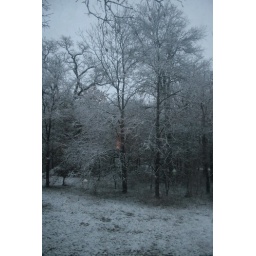
Snow view through my window beside my computer